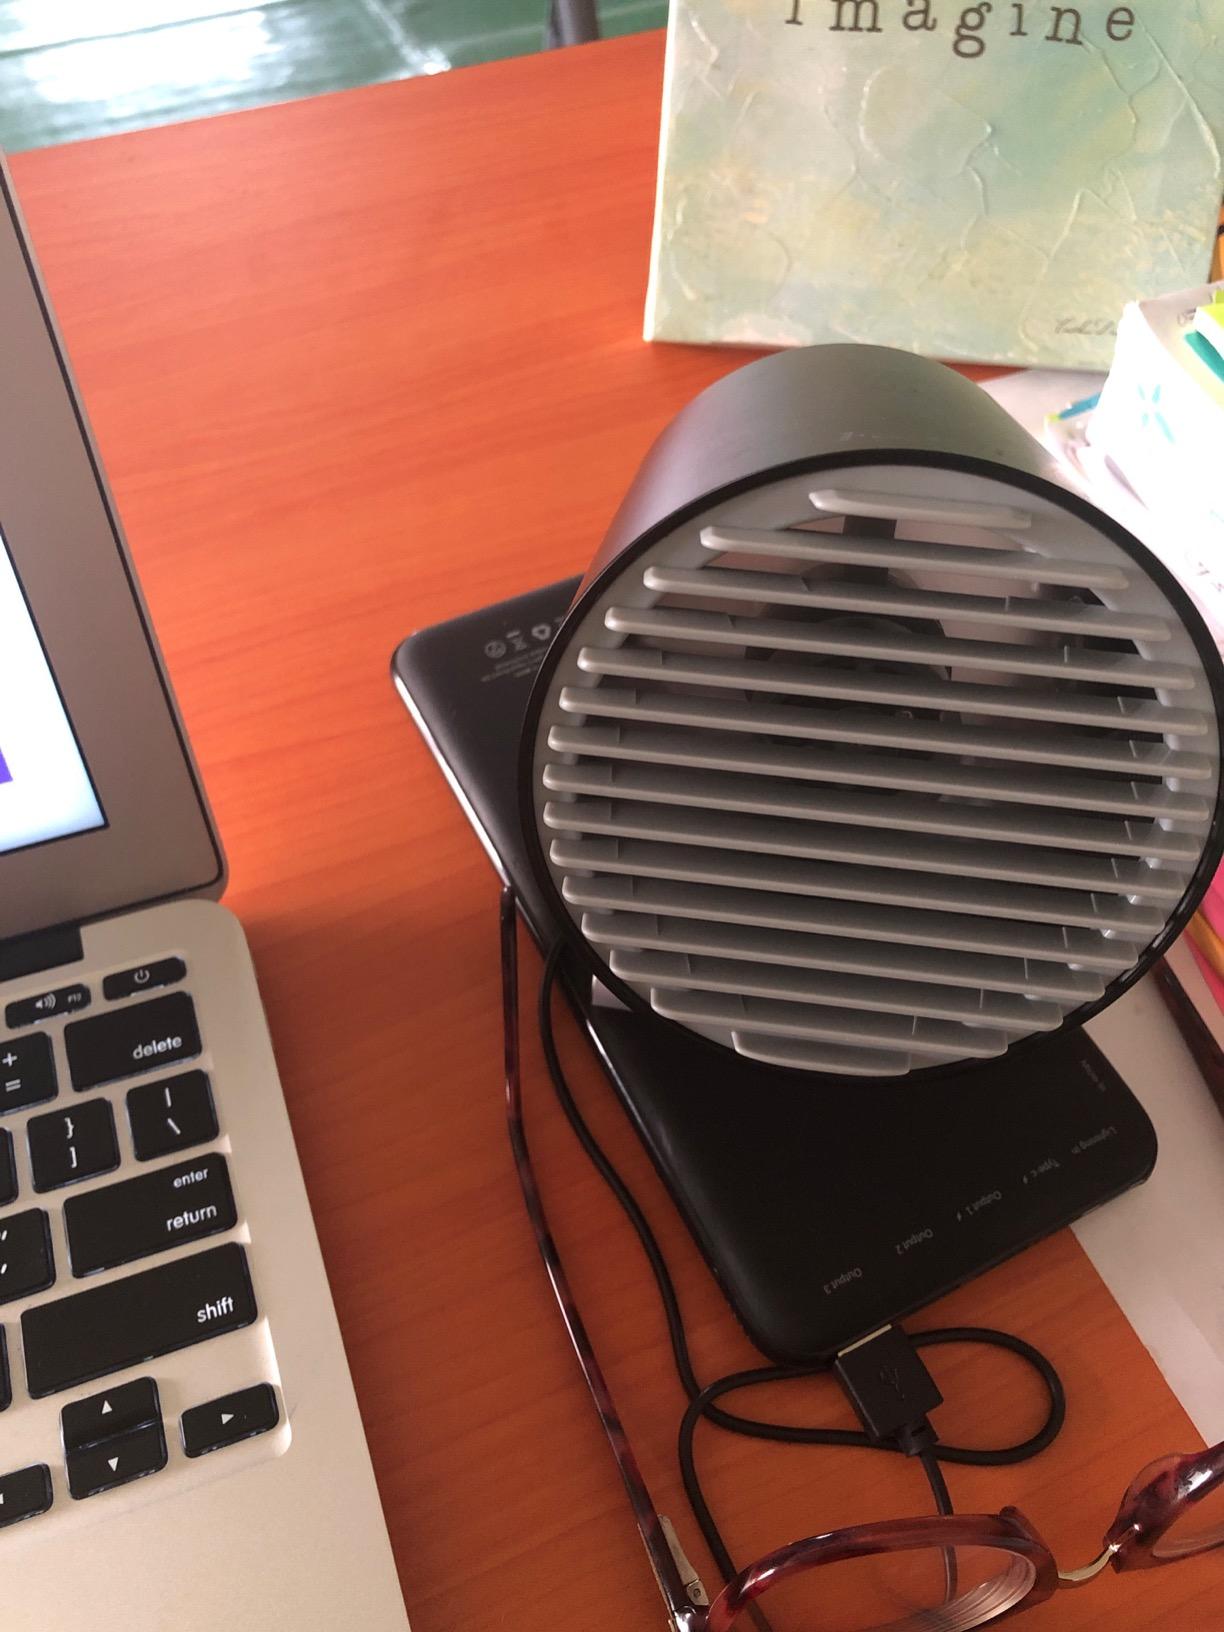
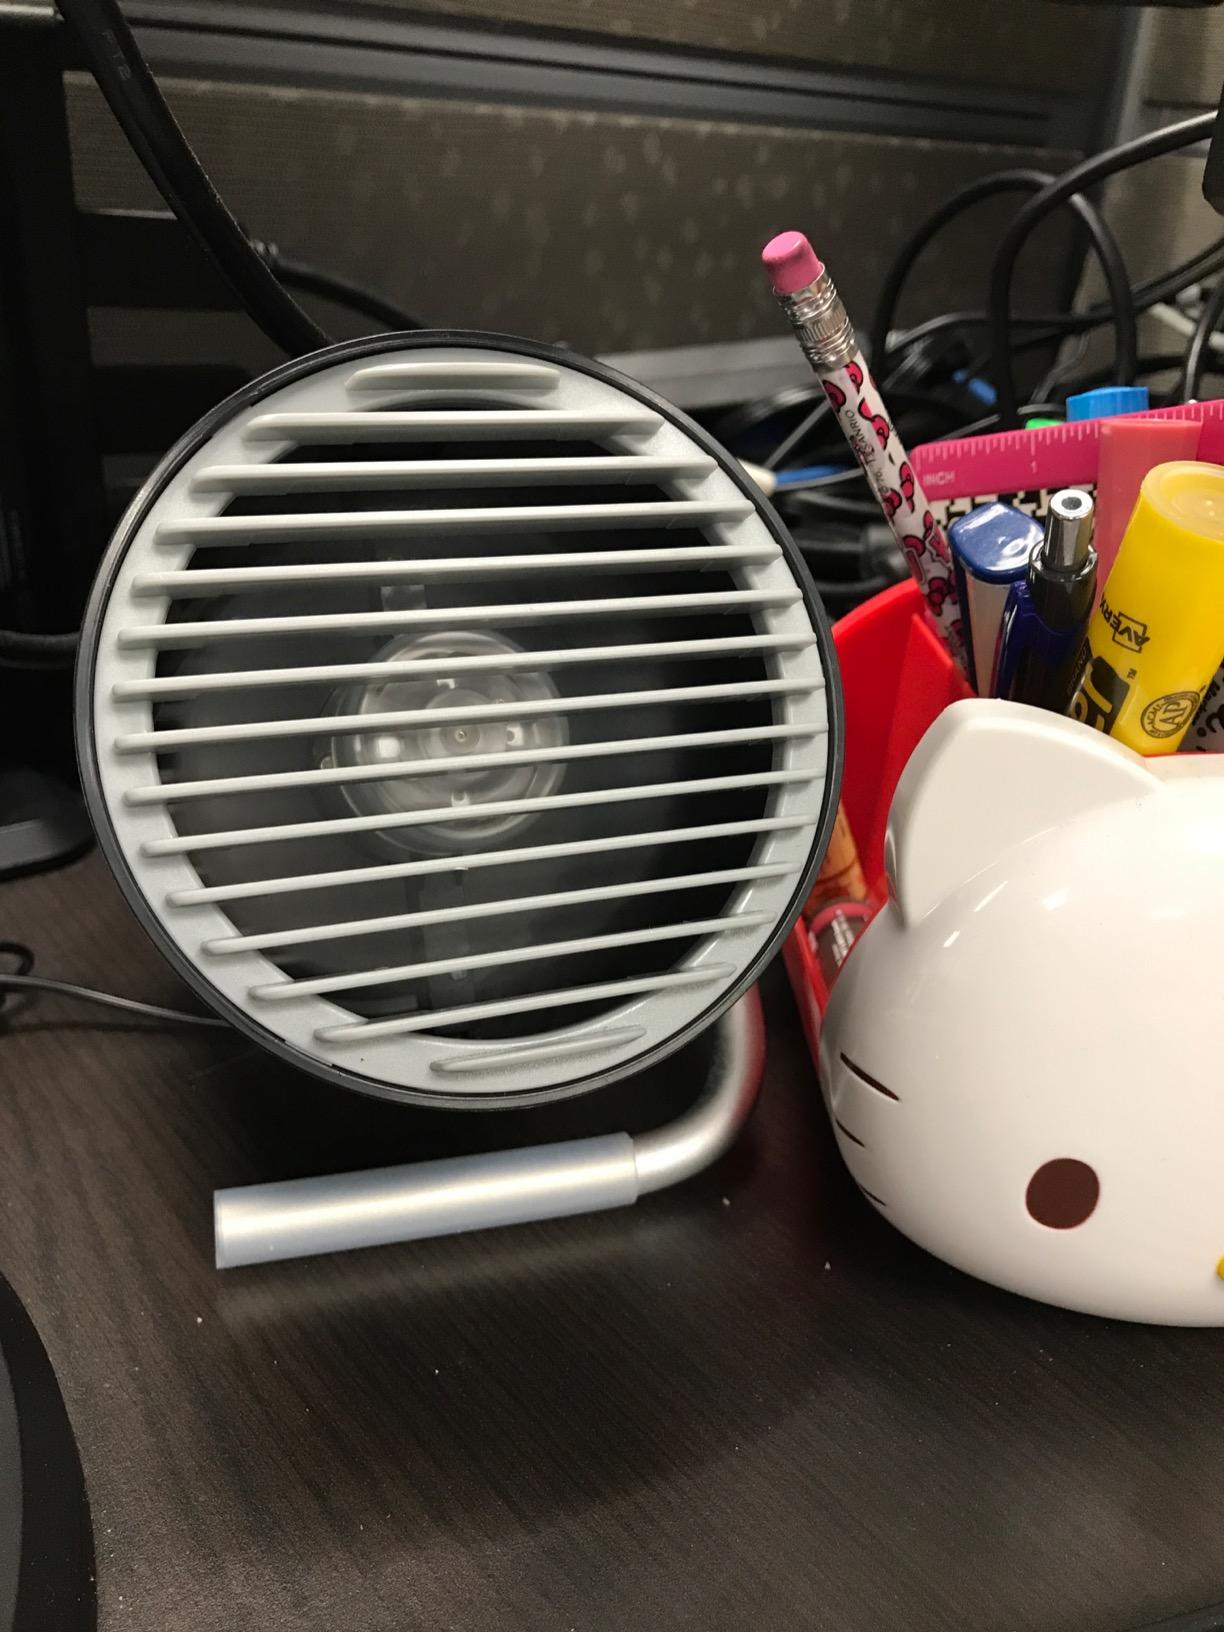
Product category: fan
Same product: yes